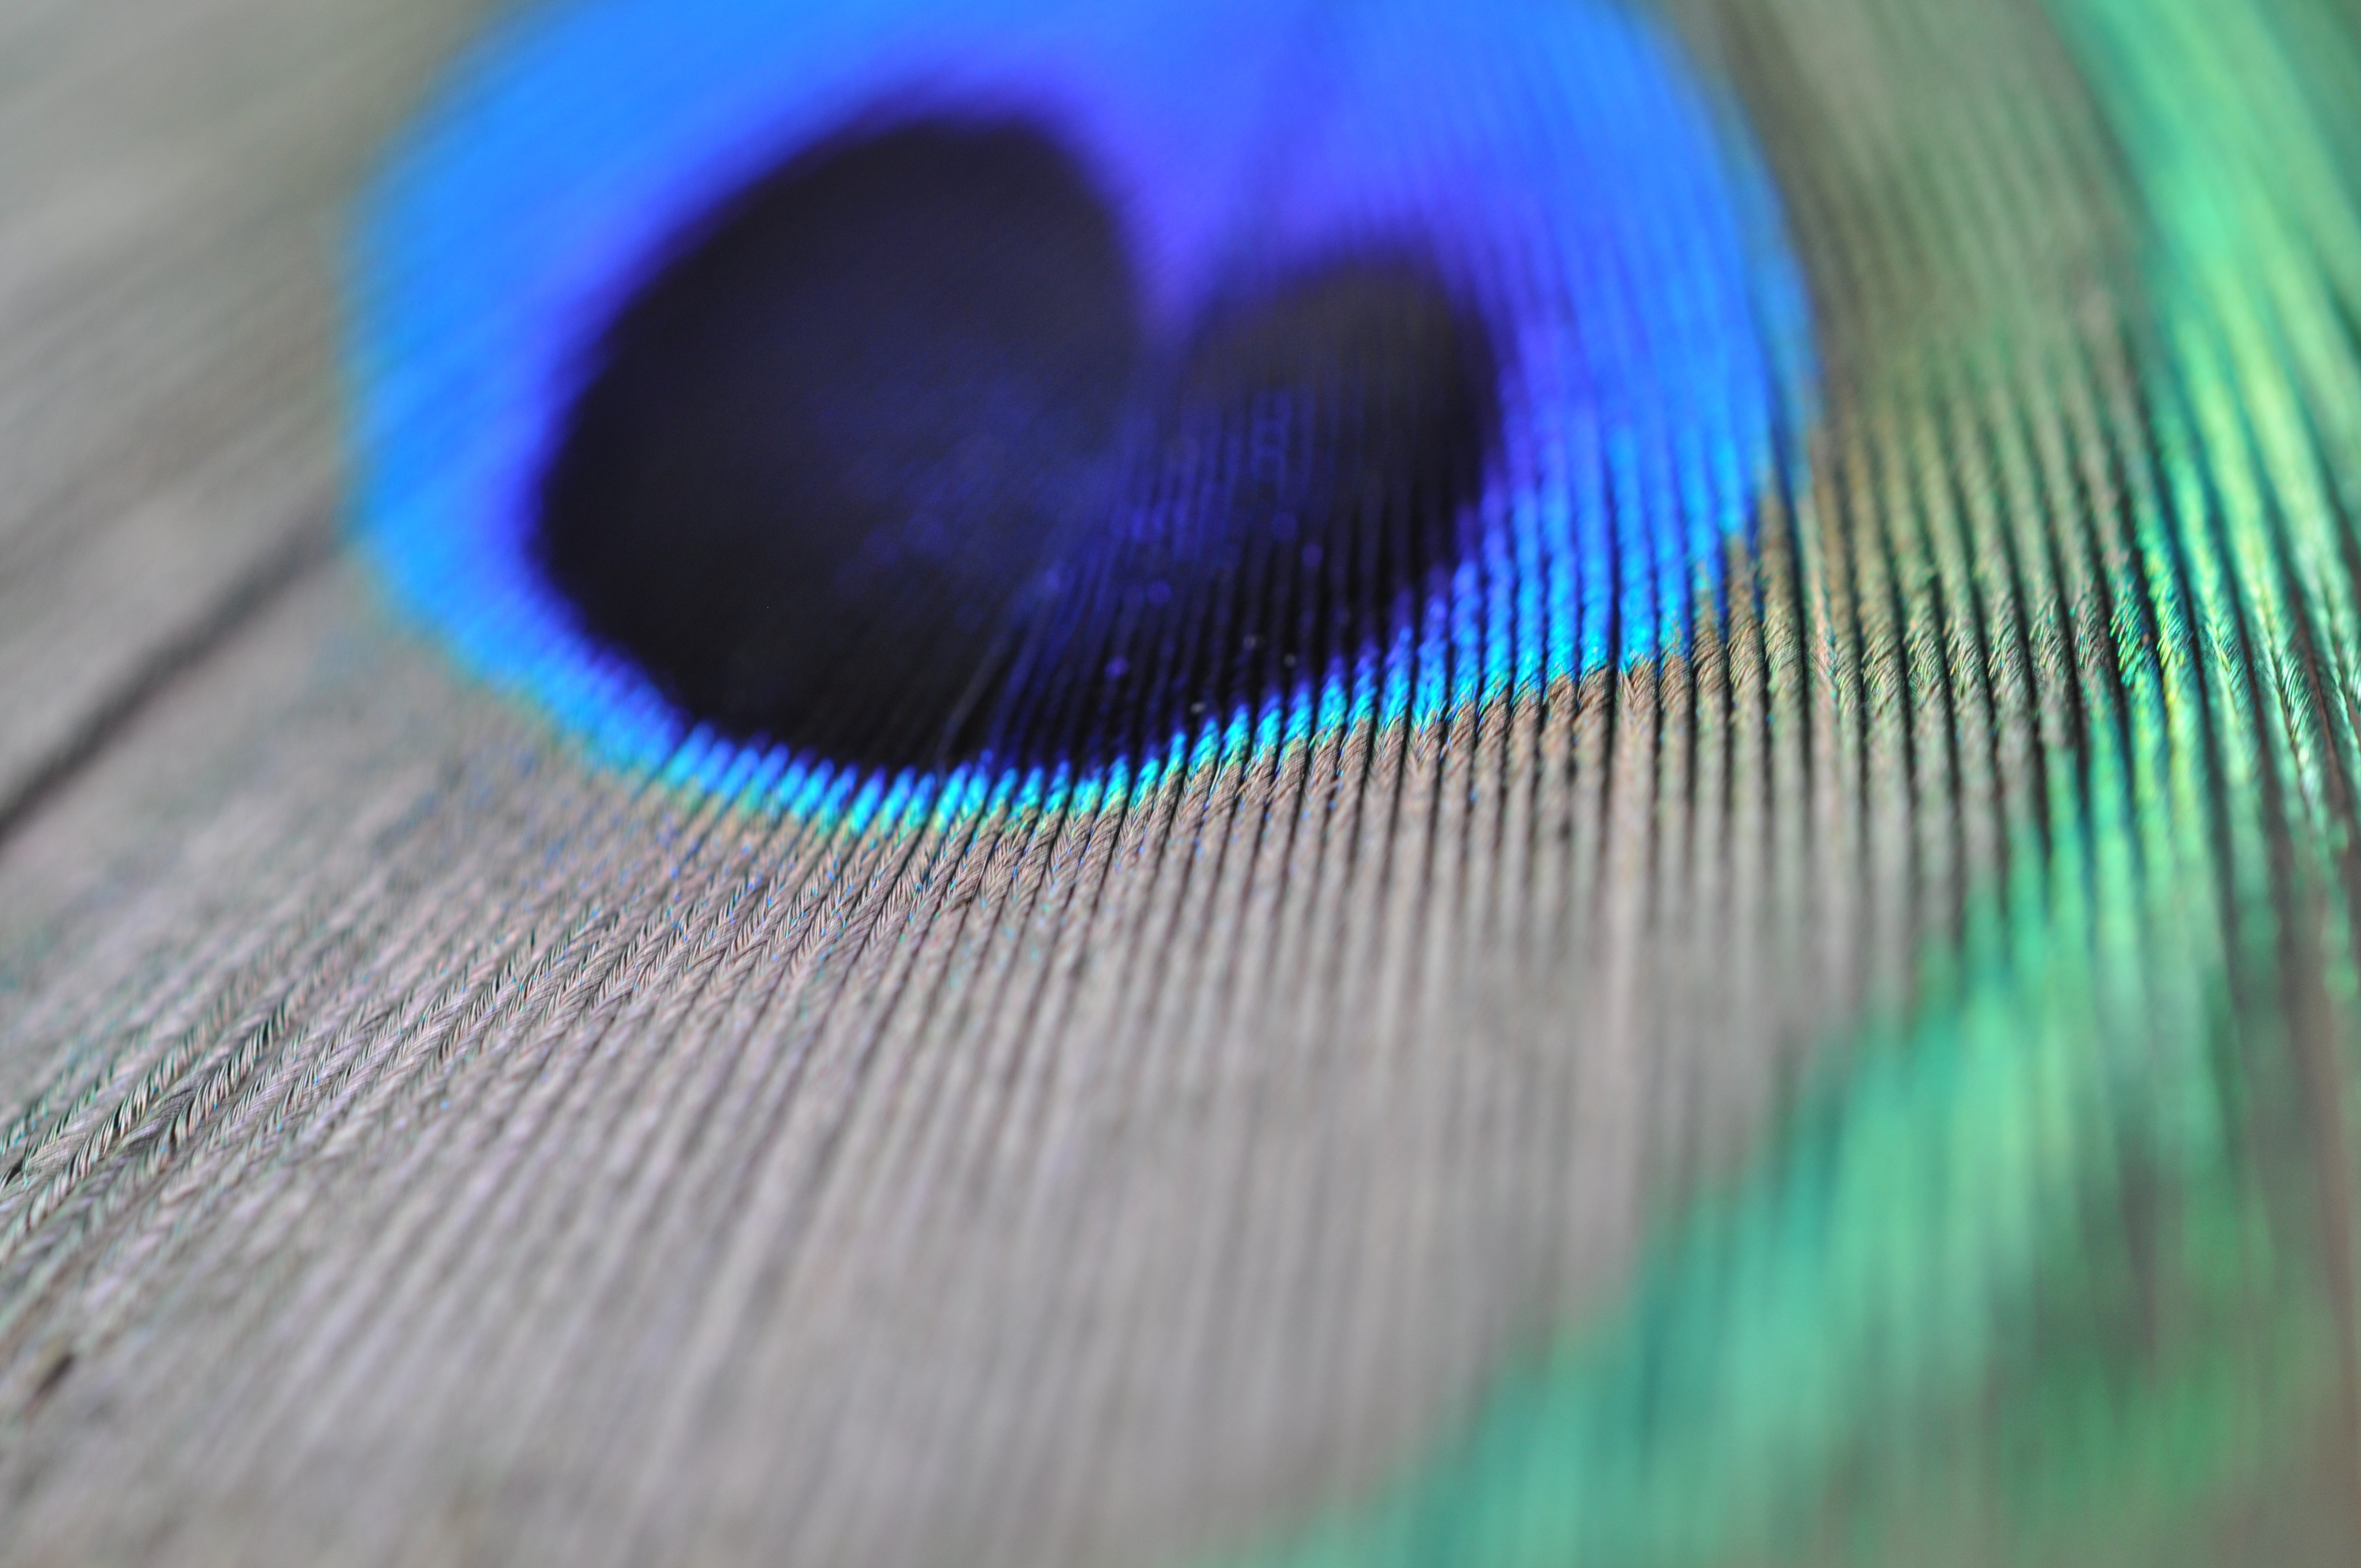
bird, wing, structure, green, color, macro, blue, feather, material, circle, close up, human body, jewellery, eye, organ, macro photography, peacock feather, fashion accessory